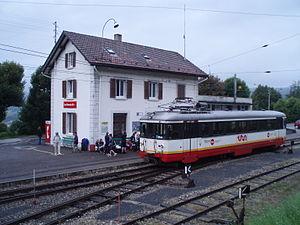
Station du chemin de fer Aux Brenets en Suisse
La ligne du Locle aux Brenets est une des lignes ferroviaires qui composent les Transports publics neuchâtelois. Elle porte un nom : le Régional.